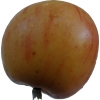
Label: apple